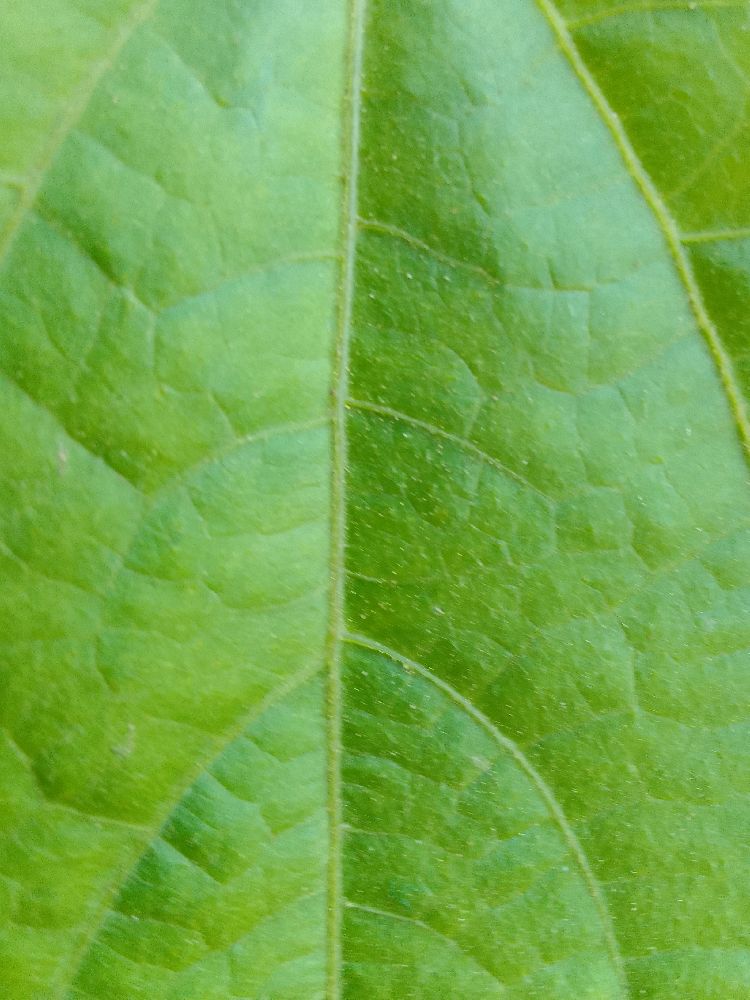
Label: healthy